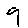
Label: 9